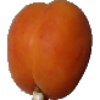
Label: Apricot 1